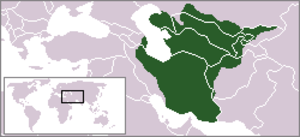
16 janvier : exécution de cinq franciscains à Marrakech.
L'histoire militaire de l'Iran couvre 2 500 ans. Jusqu'en 1935, l'Iran est connu sous le nom de Perse.